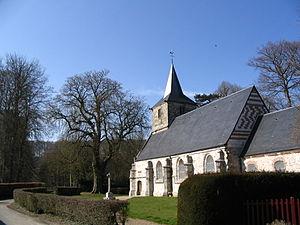
La chapelle de Barville, à Cany-Barvile, France.